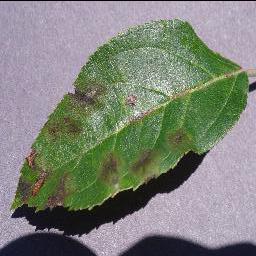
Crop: apple
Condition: scab